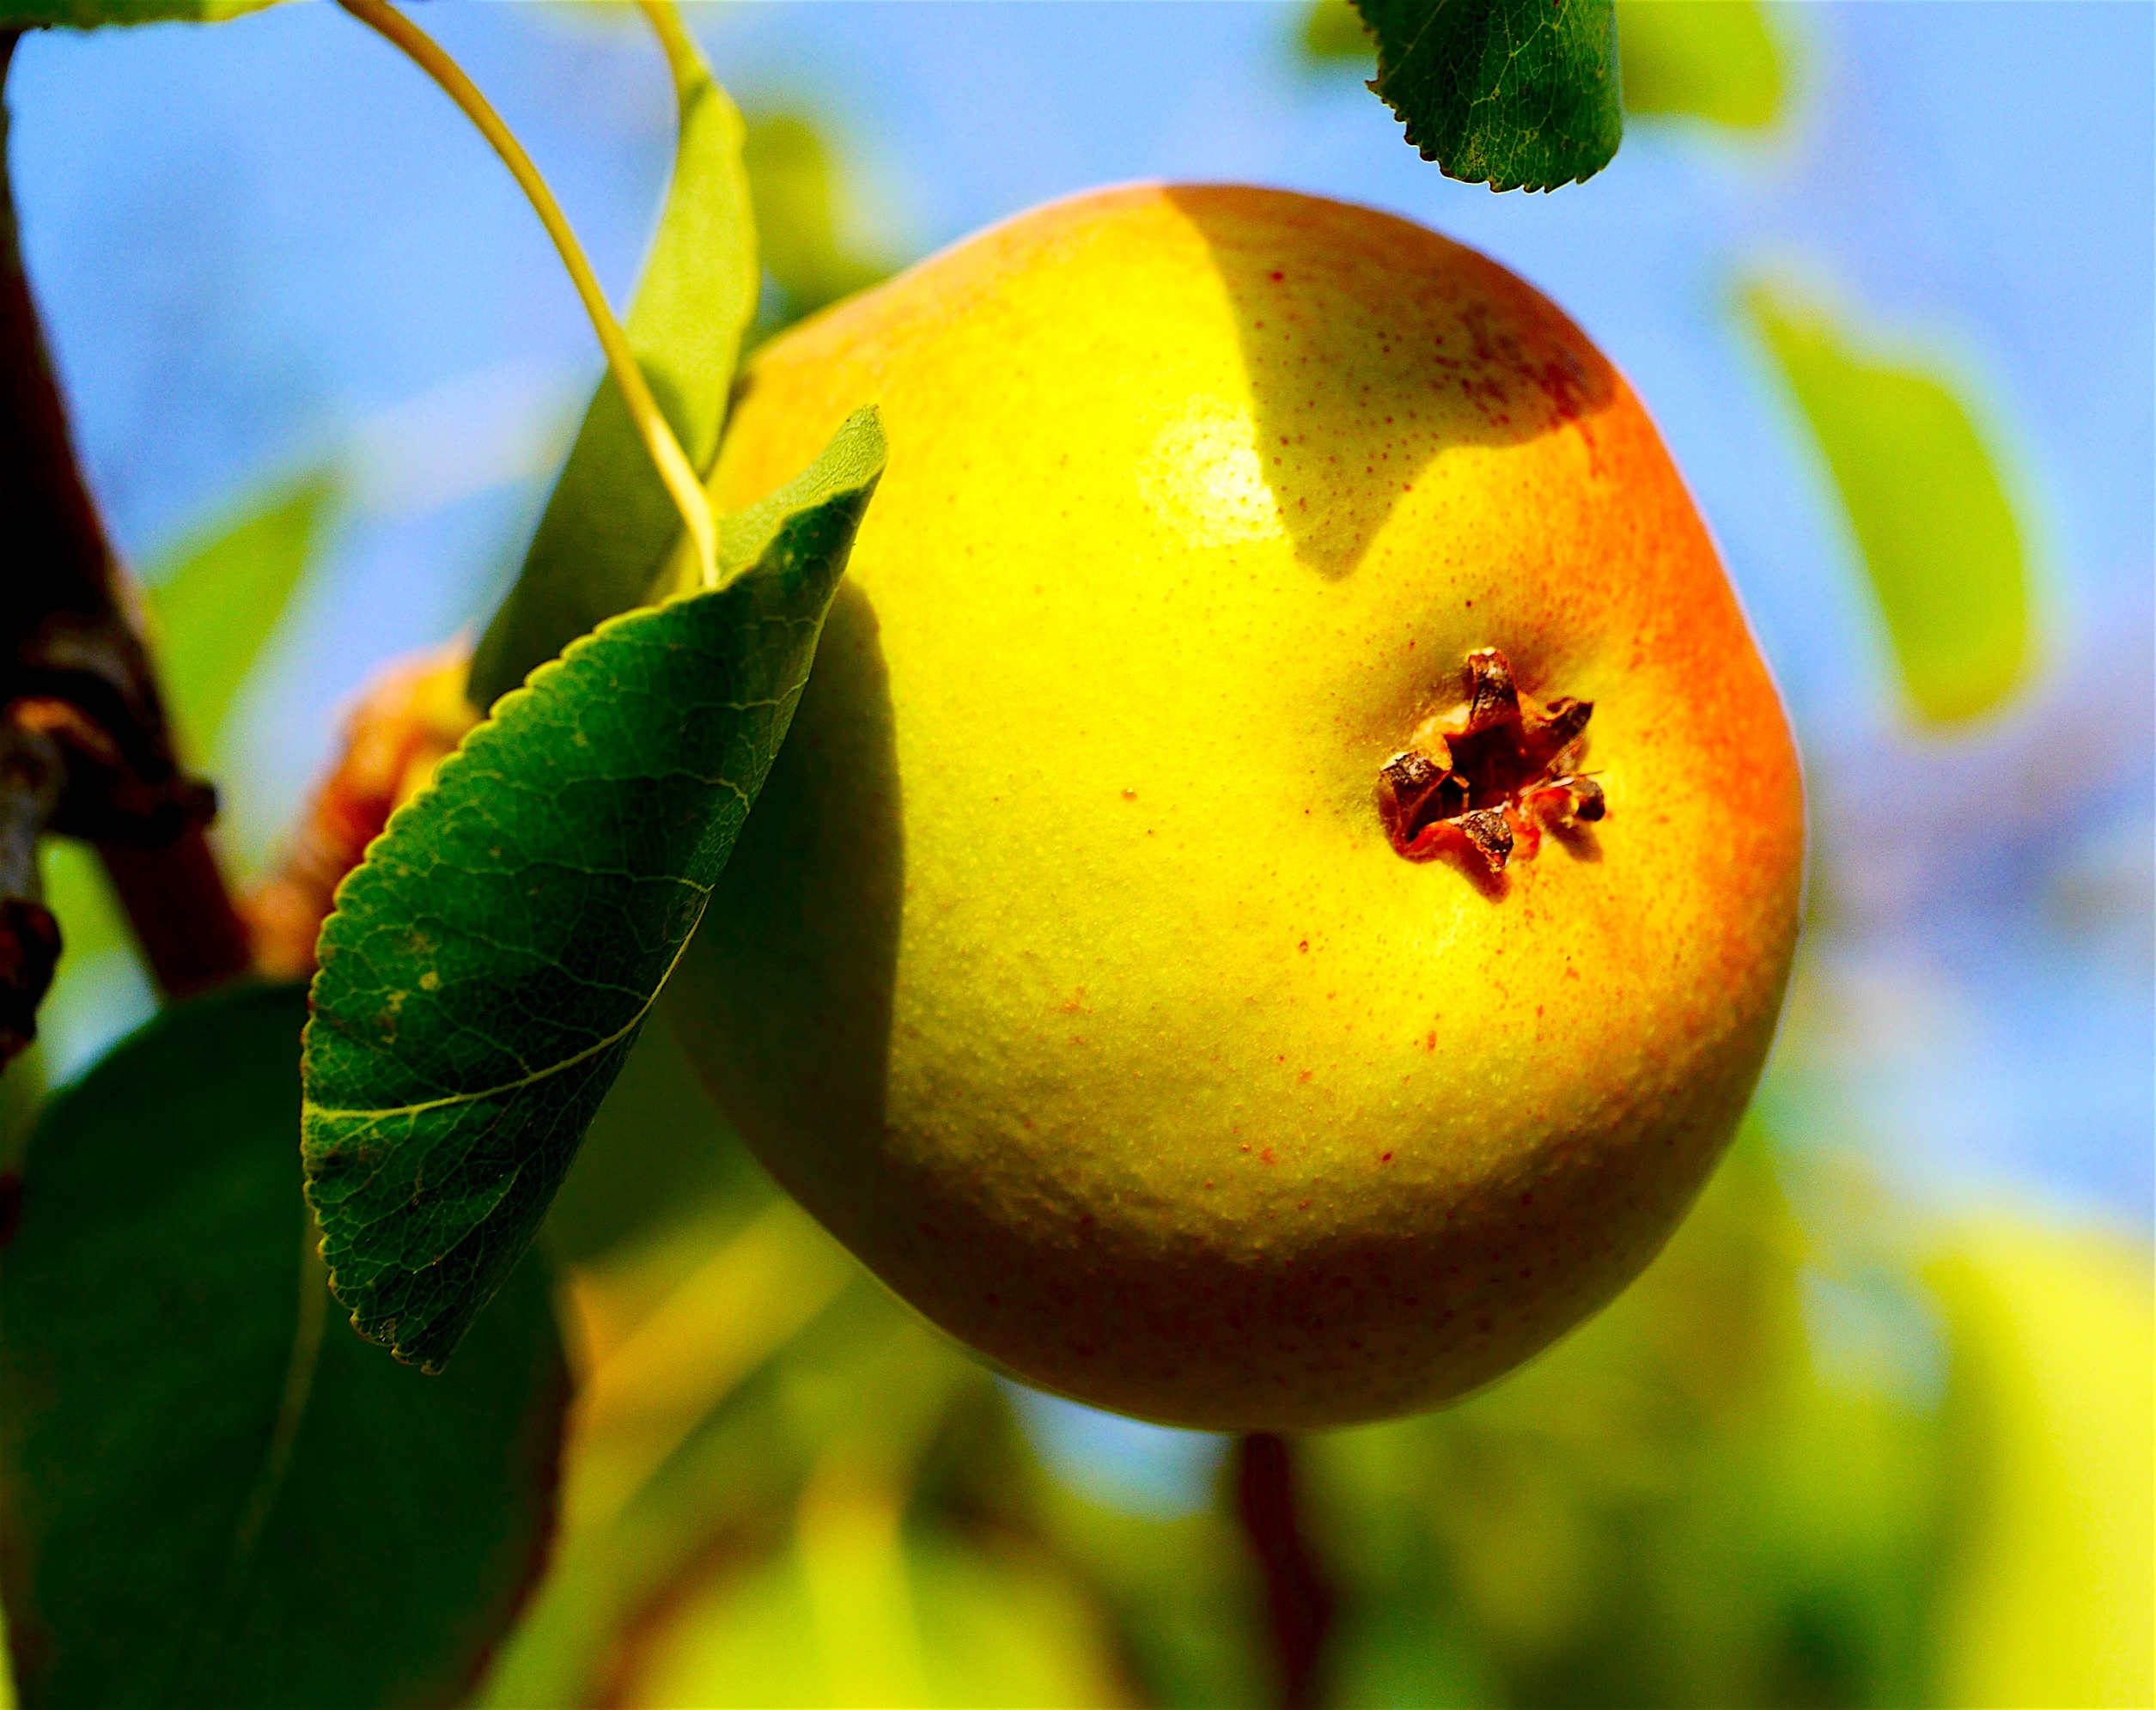
nature, branch, plant, fruit, leaf, flower, food, green, produce, yellow, pear, healthy, flora, close up, fruits, citrus, macro photography, flowering plant, bitter orange, land plant